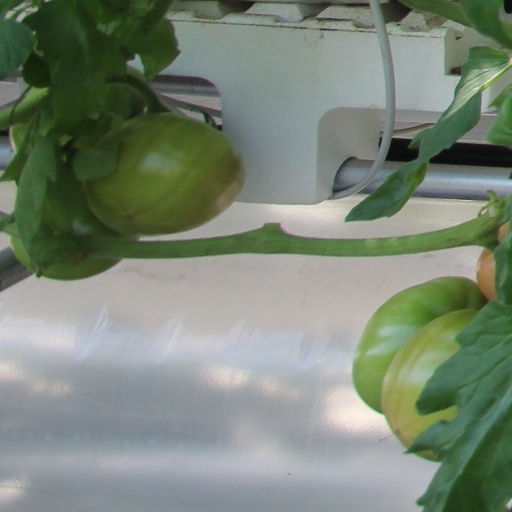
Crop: tomato